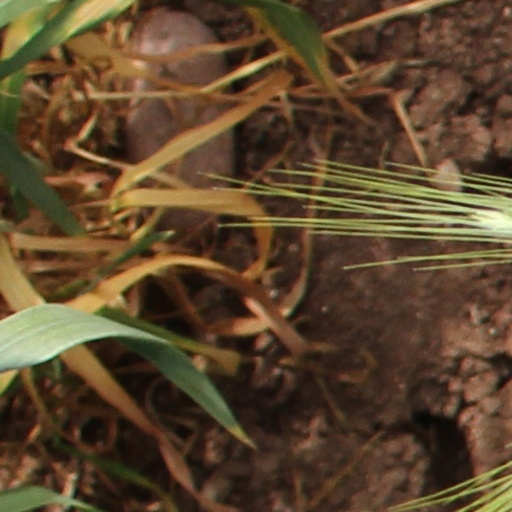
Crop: wheat